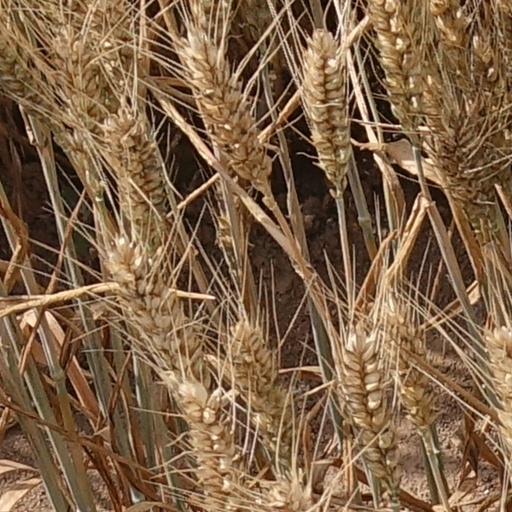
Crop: wheat